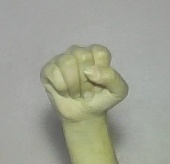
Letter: saad